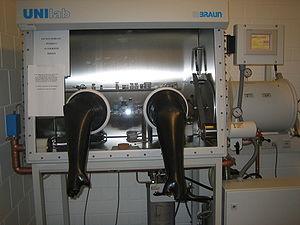
L'argon est l'élément chimique de numéro atomique 18 et de symbole Ar. Il appartient au groupe 18 du tableau périodique et fait partie de la famille des gaz nobles, également appelés « gaz rares », qui regroupe également l'hélium, le néon, le krypton, le xénon et le radon. L'argon est le 3ᵉ constituant le plus abondant de l'atmosphère terrestre, avec une fraction massique de 1,288 %, correspondant à une fraction volumique de 0,934 %, et est le gaz noble le plus abondant de l'écorce terrestre, dont il représente 1,5 ppm. L'argon de l'atmosphère terrestre est presque entièrement constitué d'argon 40, nucléide radiogénique provenant de la désintégration du potassium 40, tandis que l'argon observé dans l'univers est essentiellement constitué d'argon 36, produit par nucléosynthèse stellaire dans les supernovae.
Un sas est un caisson ou une pièce étanche entre deux milieux différents, munis de deux portes étanches. C'est aussi un passage sécurisé pour les personnes dans certains bâtiments comme les banques, ou une porte technique d'un véhicule permettant le passage de deux milieux différents, ou un caisson permettant d'introduire des objets dans un lieu où règnent des conditions particulières.